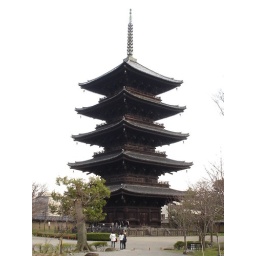
The pagoda at To-ji, Kyoto. The tallest wooden tower in Japan.